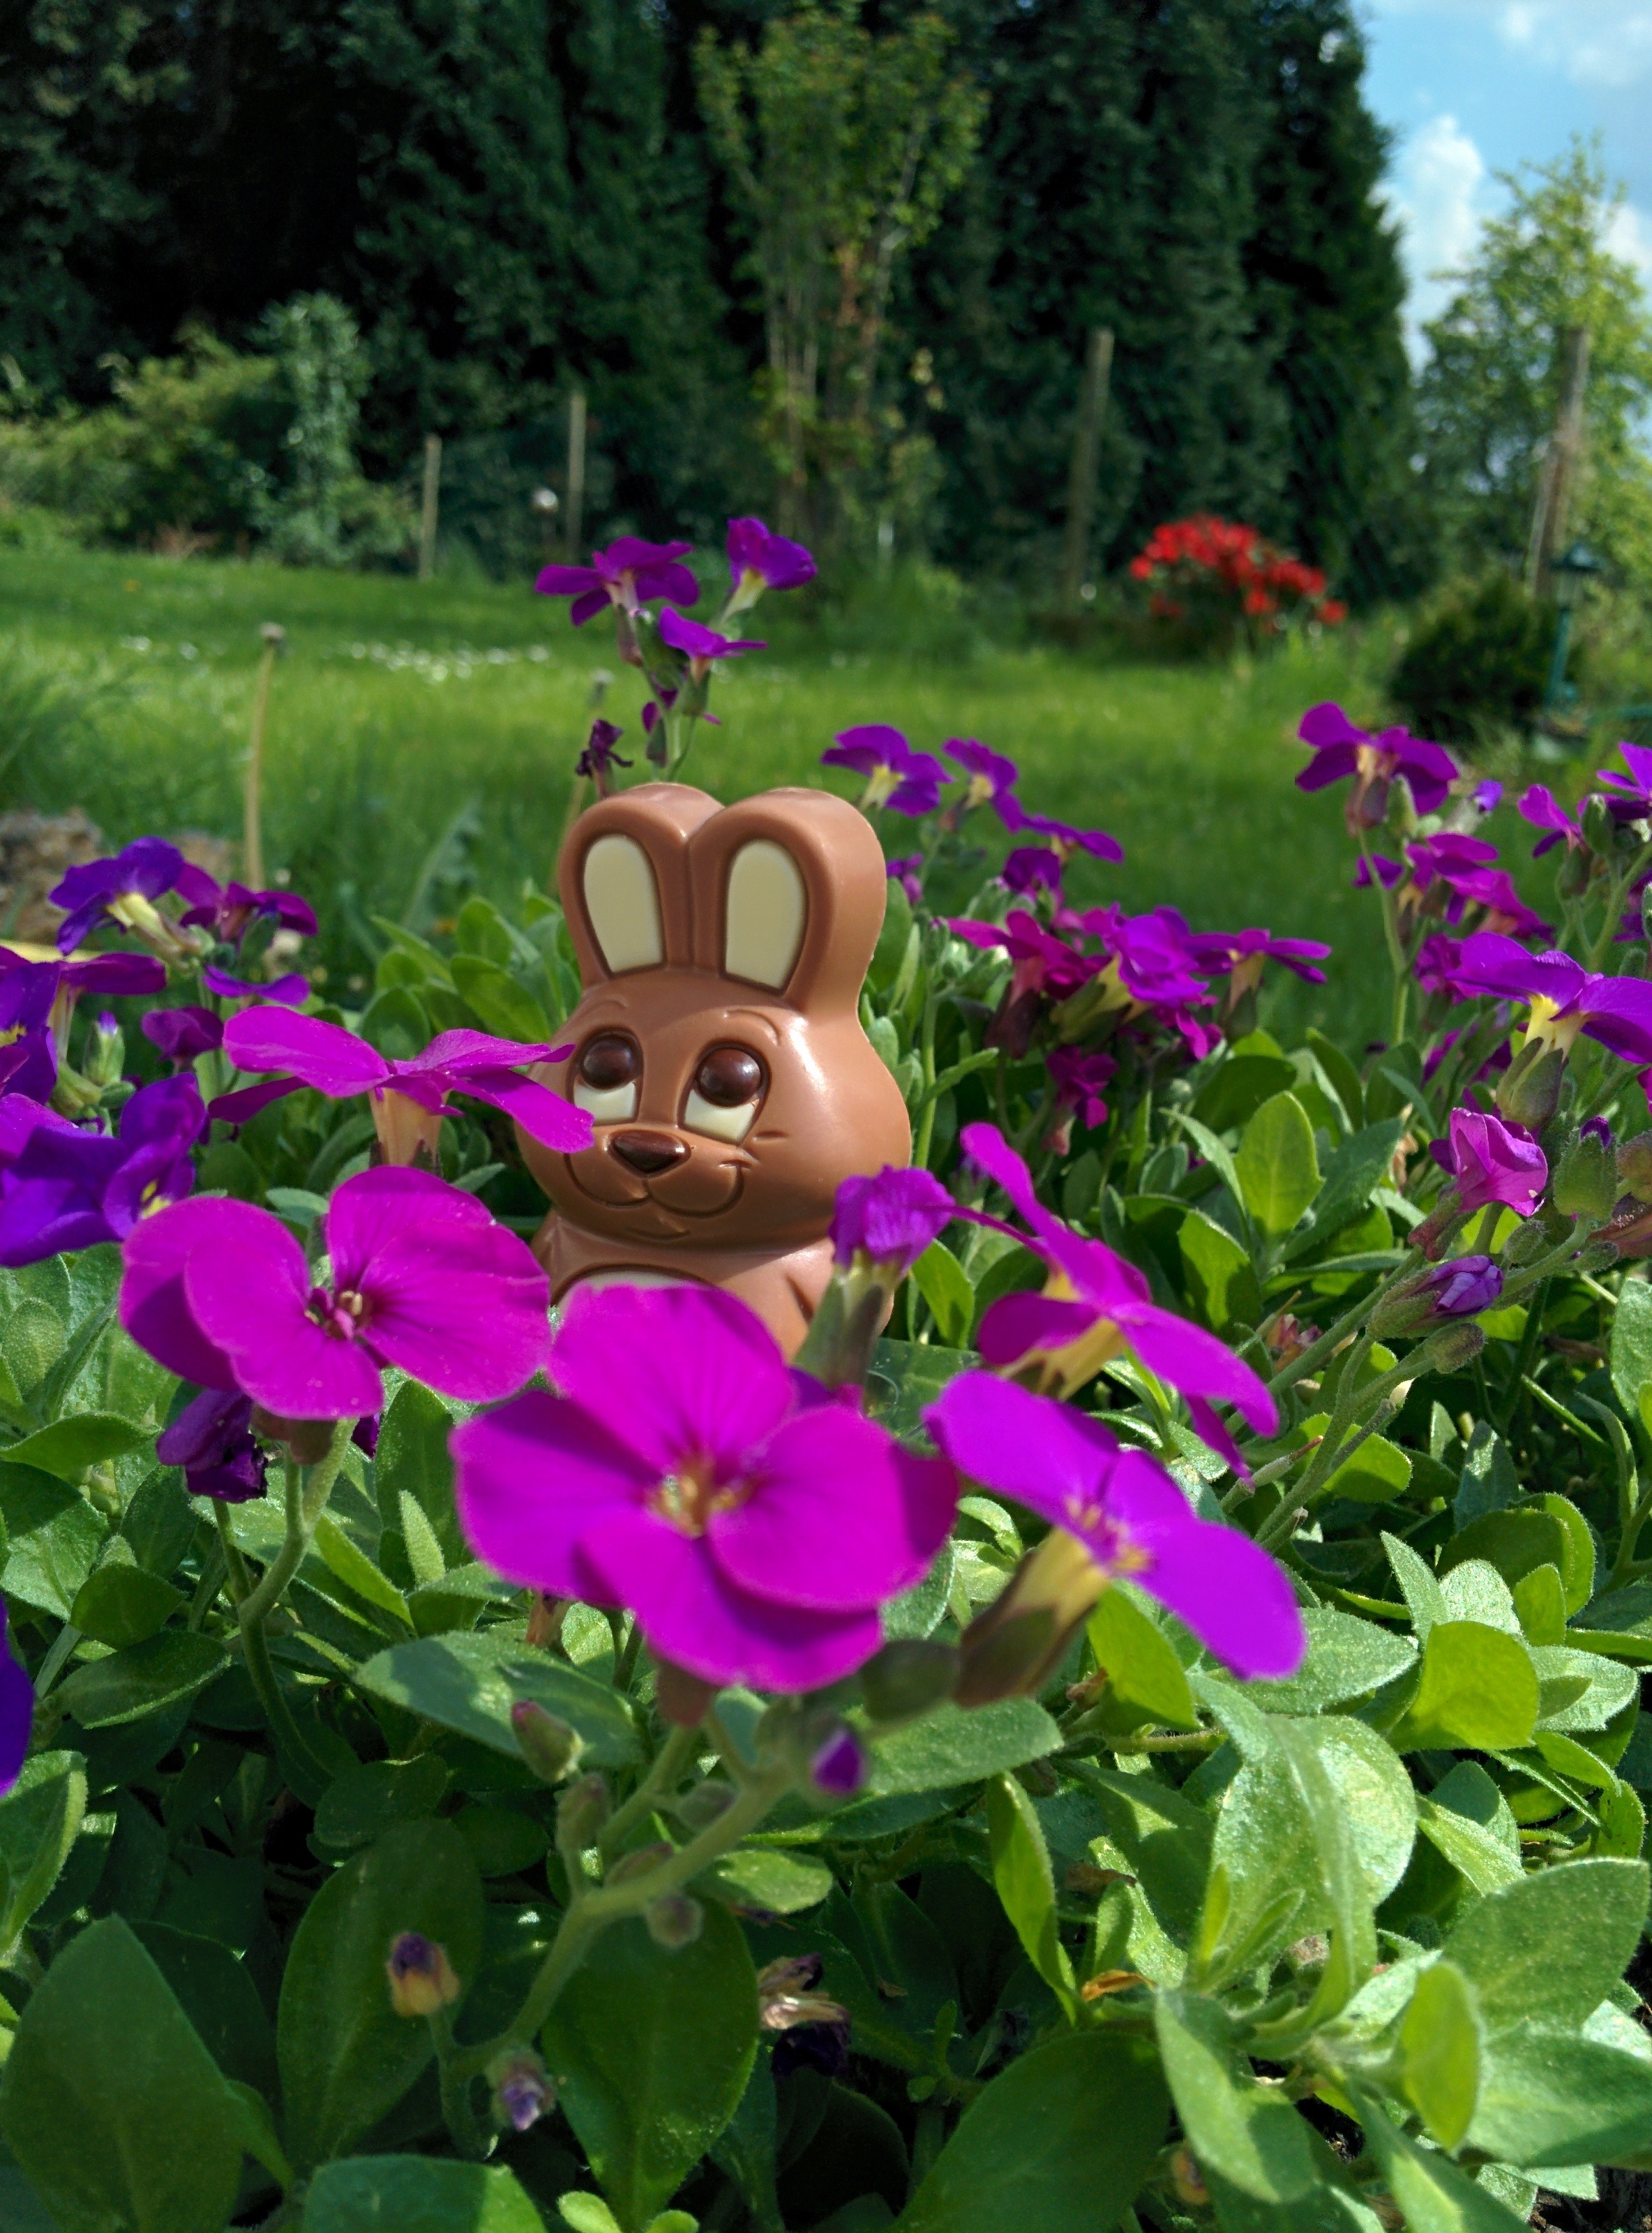
plant, lawn, meadow, flower, botany, garden, chocolate, flora, wildflower, hare, fun, hide, easter, easter bunny, tracy, flowering plant, chocolate bunny, land plant